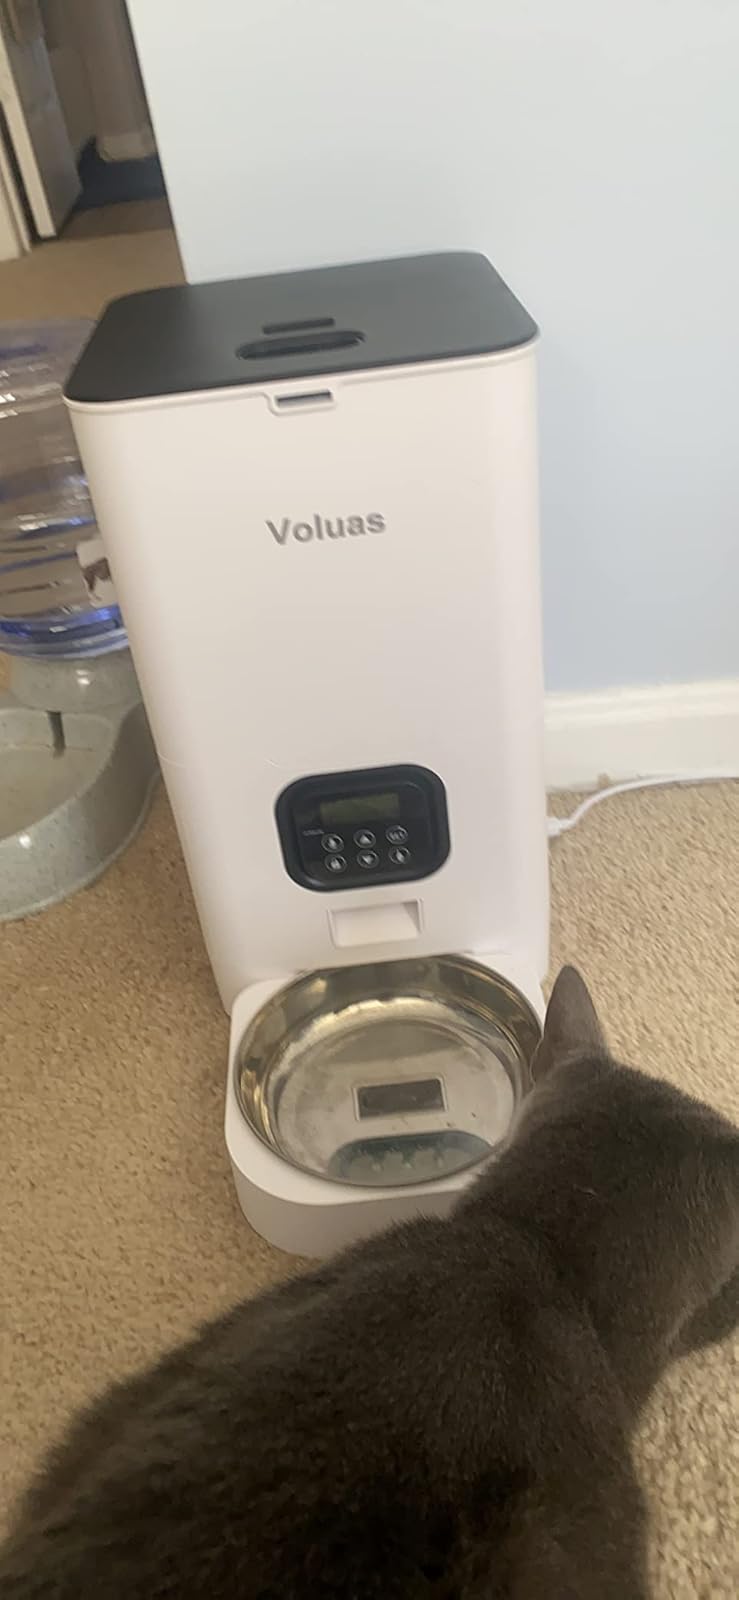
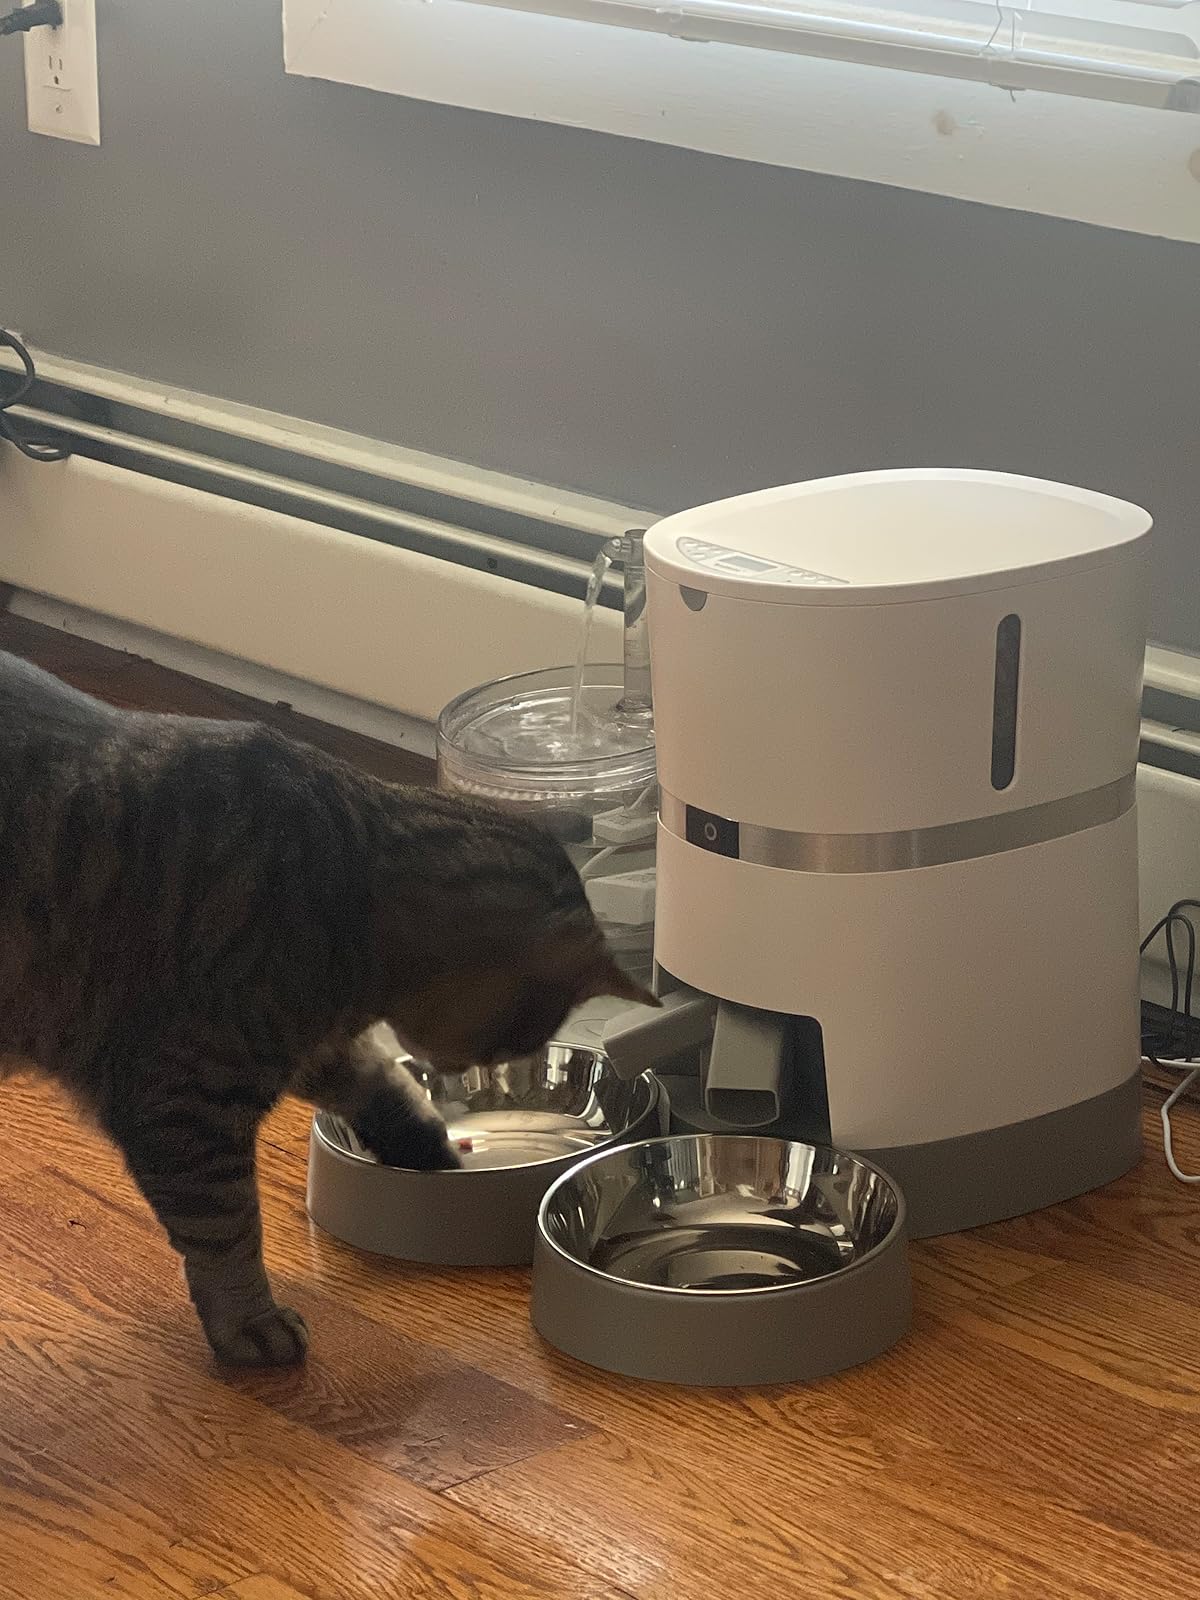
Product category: items_feeder
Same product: no